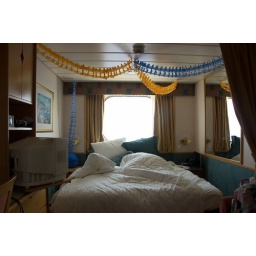
the lump in the bed is me while he tried to get a shot of the ocean through our window